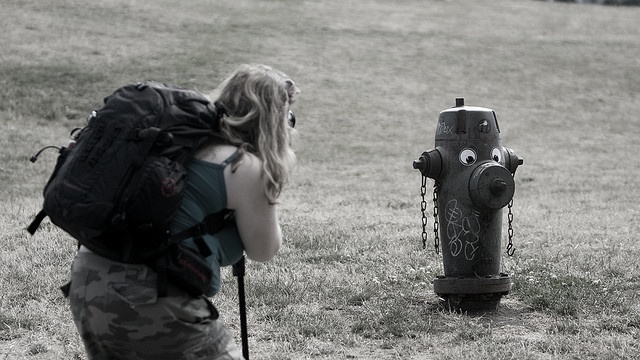
Distortion: saturate_dec